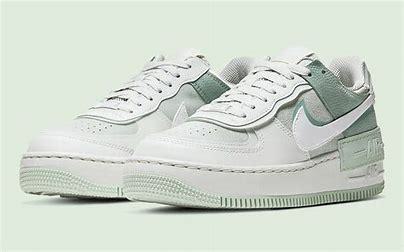
Brand: Nike
Model: Air Force 1 Shadow